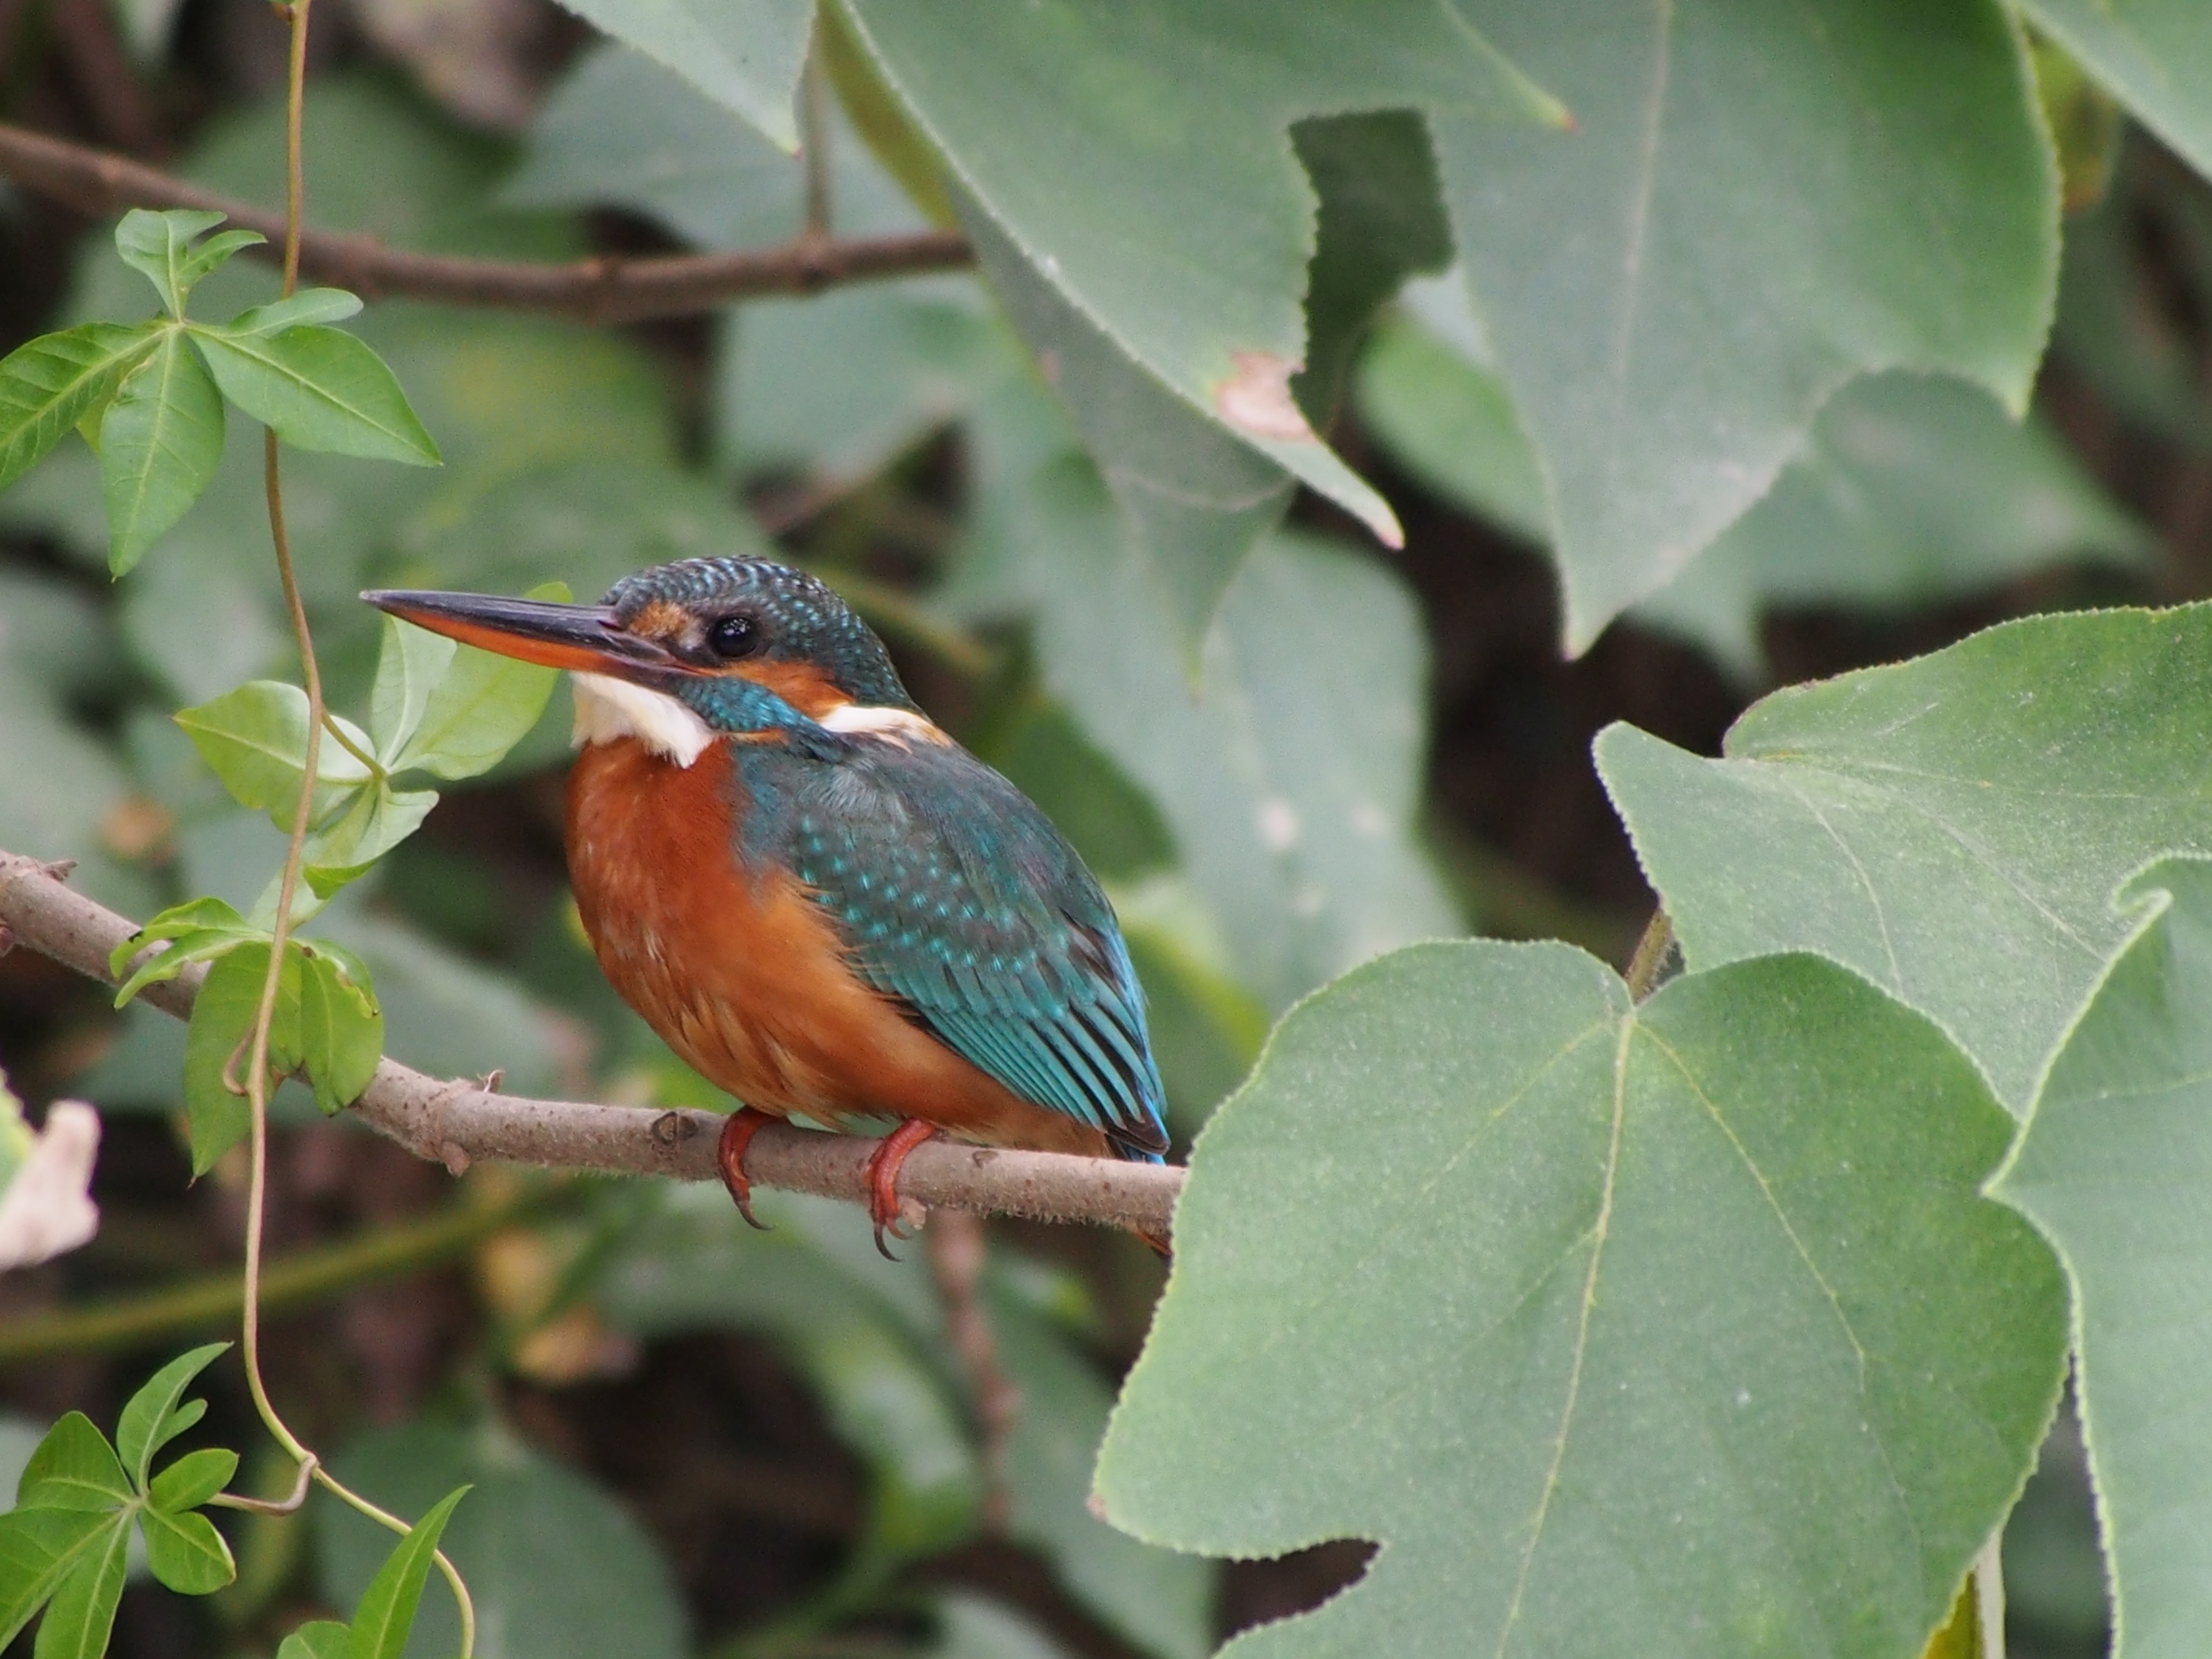
nature, branch, bird, leaf, flower, female, wildlife, green, beak, botany, fauna, vertebrate, kingfisher, old world flycatcher, perching bird